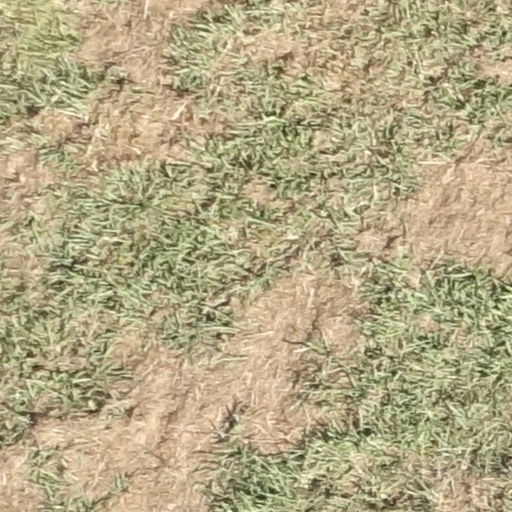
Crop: sorghum